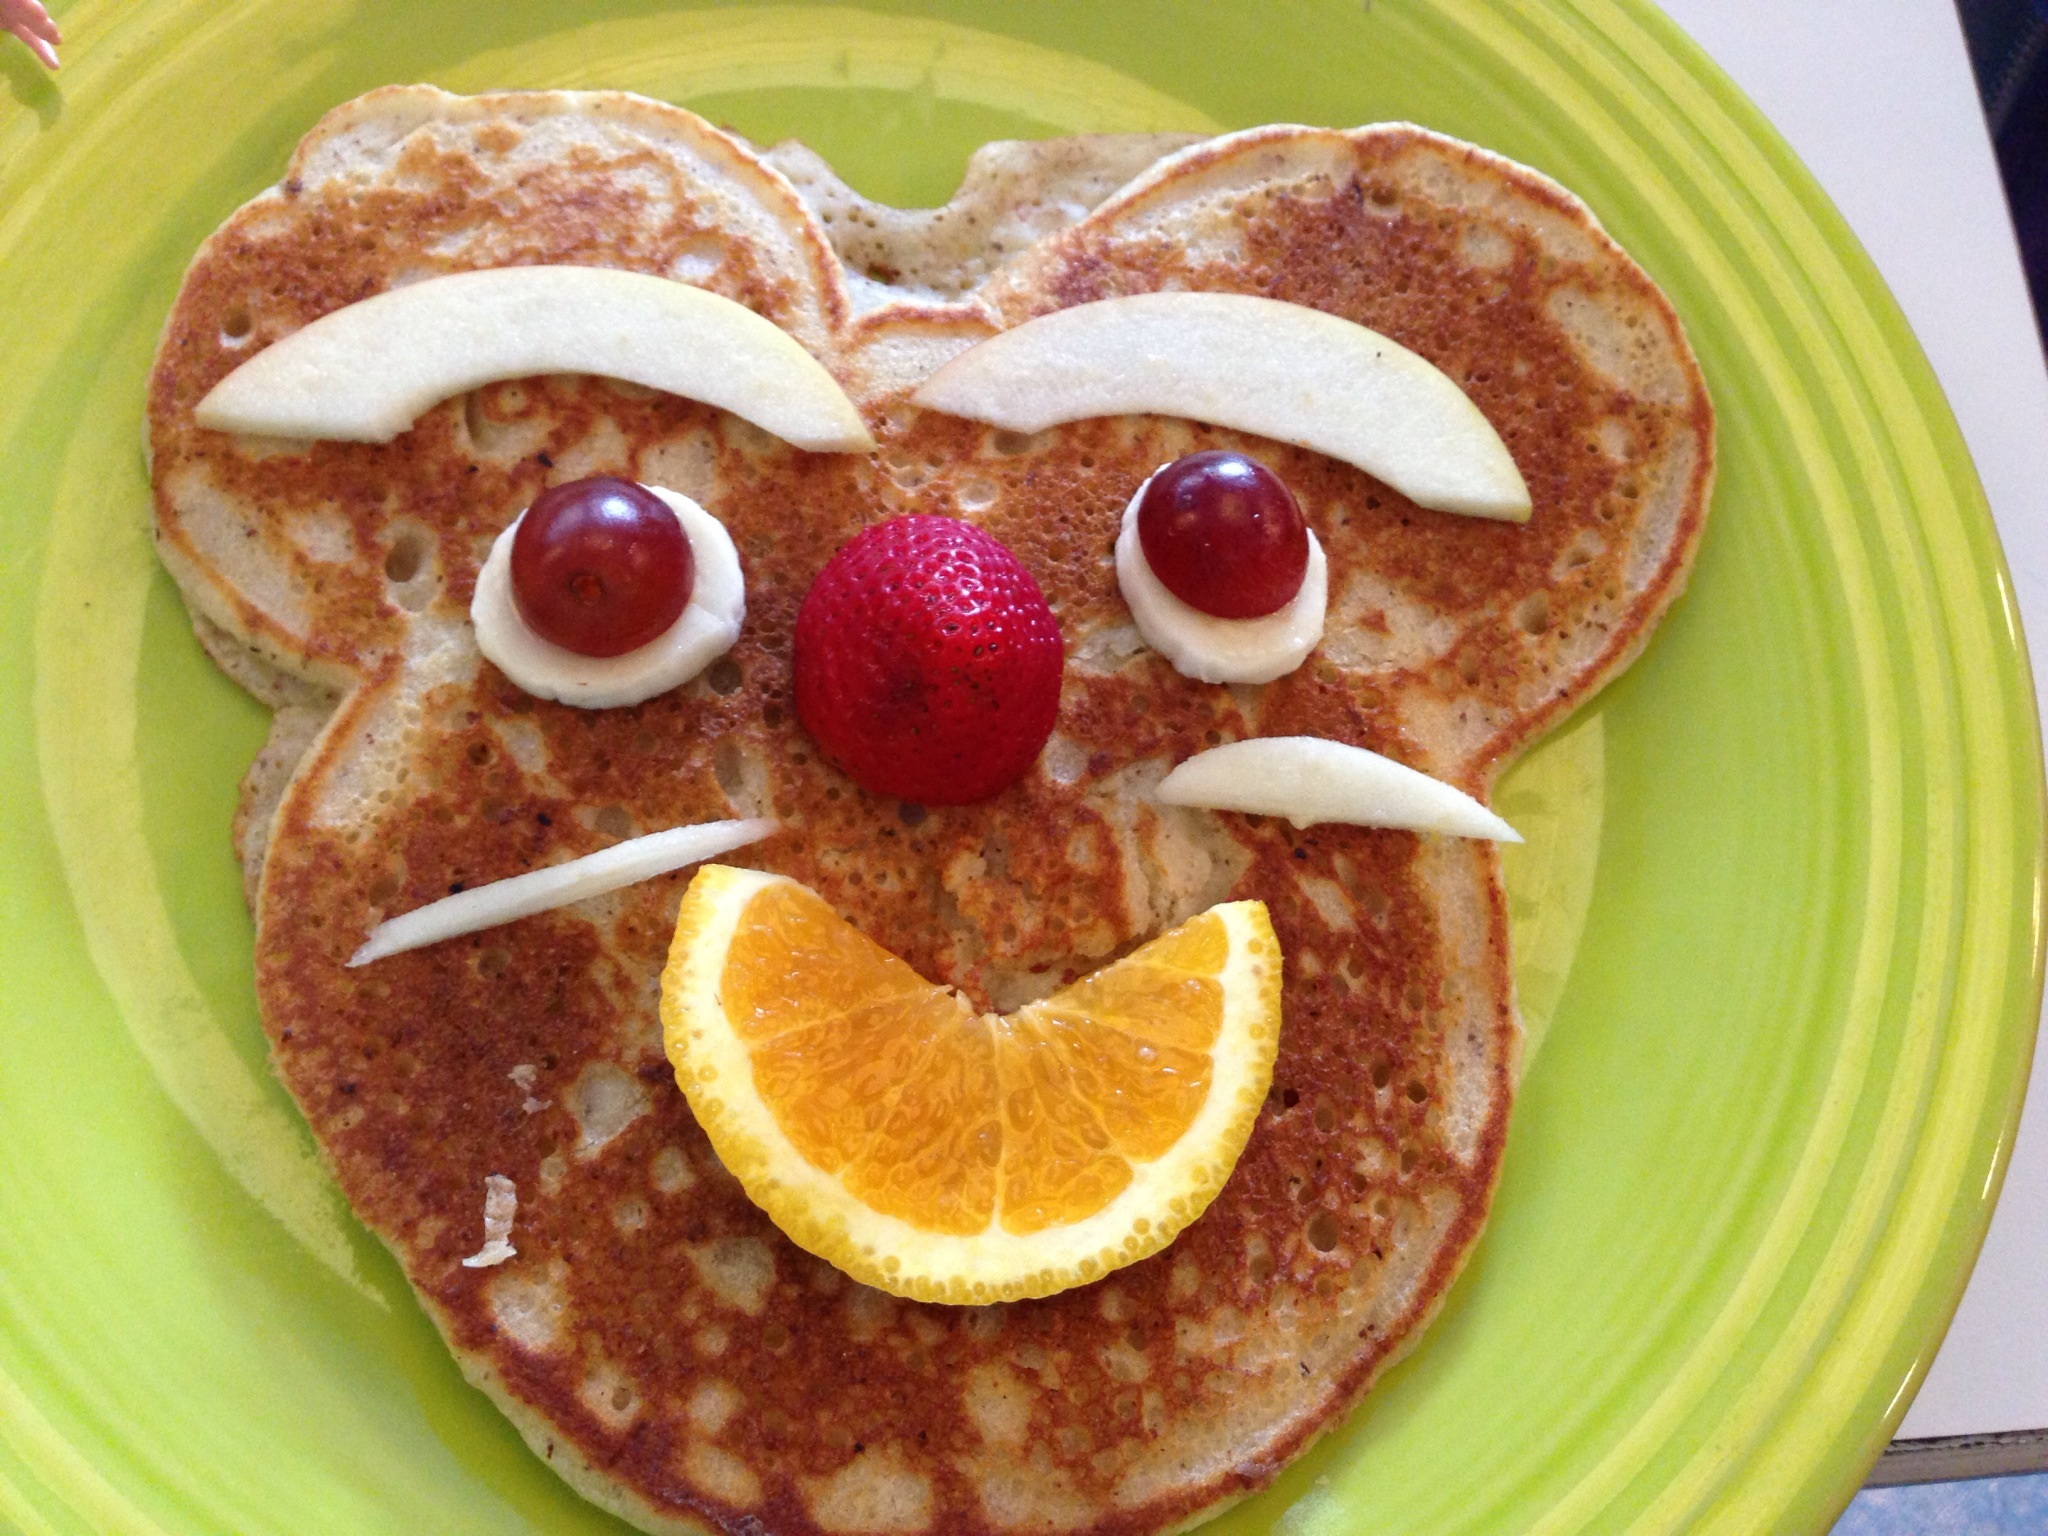
apple, table, creative, grape, sweet, kid, animal, cute, orange, dish, meal, food, cooking, produce, plate, breakfast, healthy, dessert, cuisine, delicious, childhood, strawberry, pancake, face, children, fun, nutrition, tasty, funny, brunch, hungry